Sullivan brothers

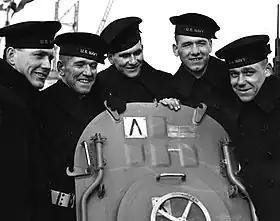
The Sullivan brothers on board the cruiser at her commissioning: Joe, Frank, Al, Matt, and George (14 February 1942)

The Sullivan brothers were five brothers from Waterloo, Iowa who served together on the light cruiser . They were all killed in action on November 13, 1942, when "Juneau" served in the Naval battle of Guadalcanal. "Juneau" was crippled by a torpedo fired from the Japanese destroyer "Amatsukaze", then finished off by a torpedo fired from Japanese submarine "I-26".